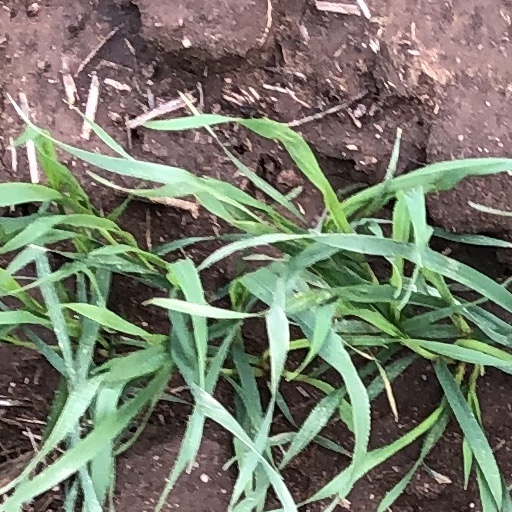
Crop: wheat